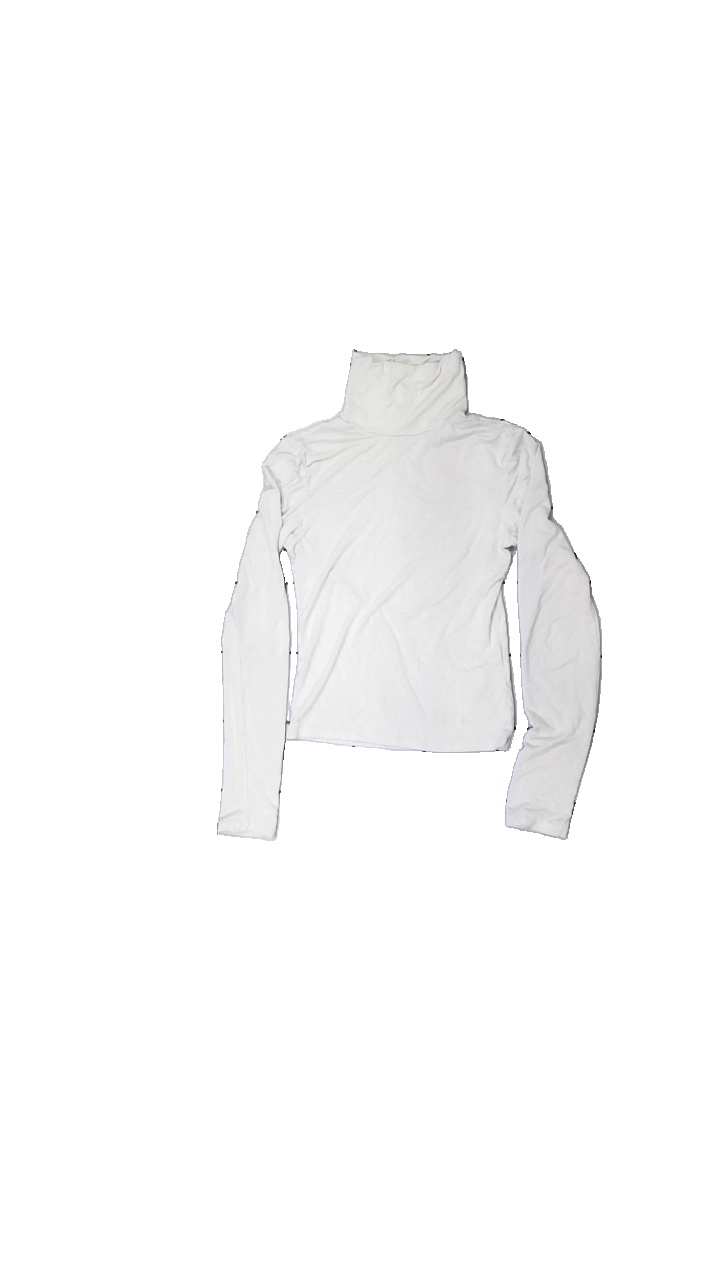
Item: Top (Ladies)
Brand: Gina Tricot
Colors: White
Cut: Turtle neck, Tight
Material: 69% viscose, 31% cotton
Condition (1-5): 4
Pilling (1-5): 5
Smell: Major
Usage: Reuse
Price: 50-100